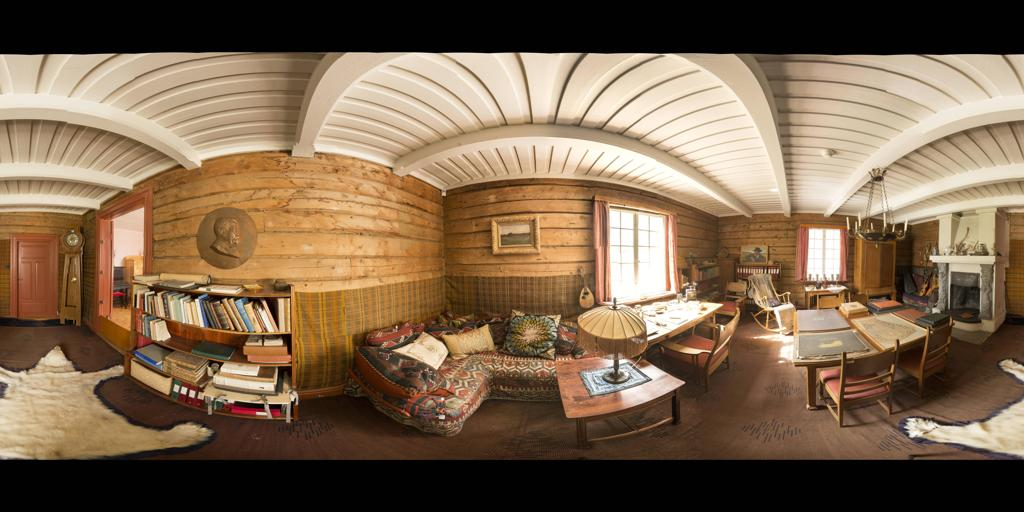
Referred object: the round decorative wall plaque above the bookshelf

Referred object: the patterned floral sofa